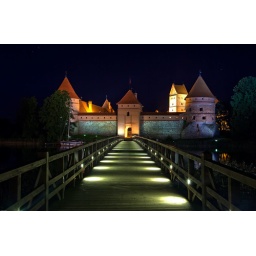
The bridge to Trakai castle in Lithuania